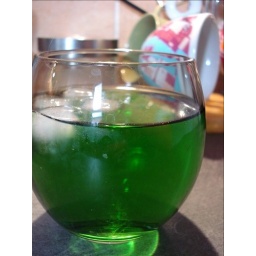
Weird blue vodka in tiny bottles + apple juice = awesome!